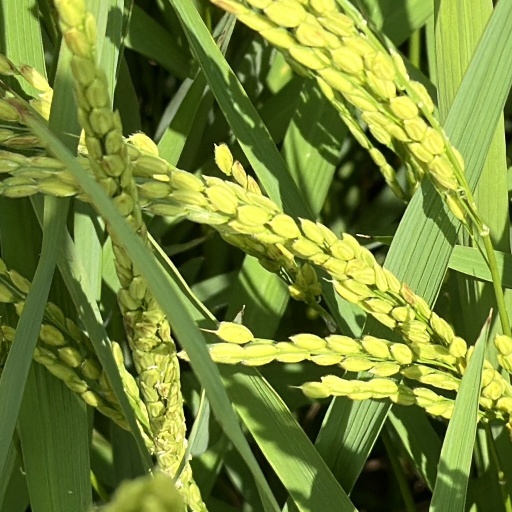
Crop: rice